Gisele Bündchen

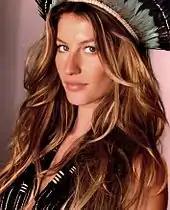
Bündchen in 2006

Bündchen aspired to be a volleyball player, but in 1993 her mother enrolled her and sisters Patrícia and Gabriela in a modeling course to teach them confidence and better posture. After the course ended, the girls were rewarded by a trip to Curitiba, São Paulo and Rio de Janeiro, where she was discovered by Elite Model Management at a shopping center. Bündchen was placed second in a national contest, Elite Model Look, that was then known as Look of the Year. In 1995, Bündchen moved to São Paulo to launch her modeling career. She debuted at New York Fashion Week in 1996.